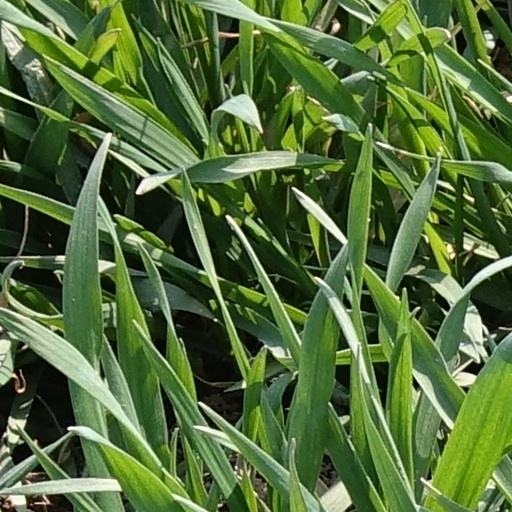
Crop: wheat